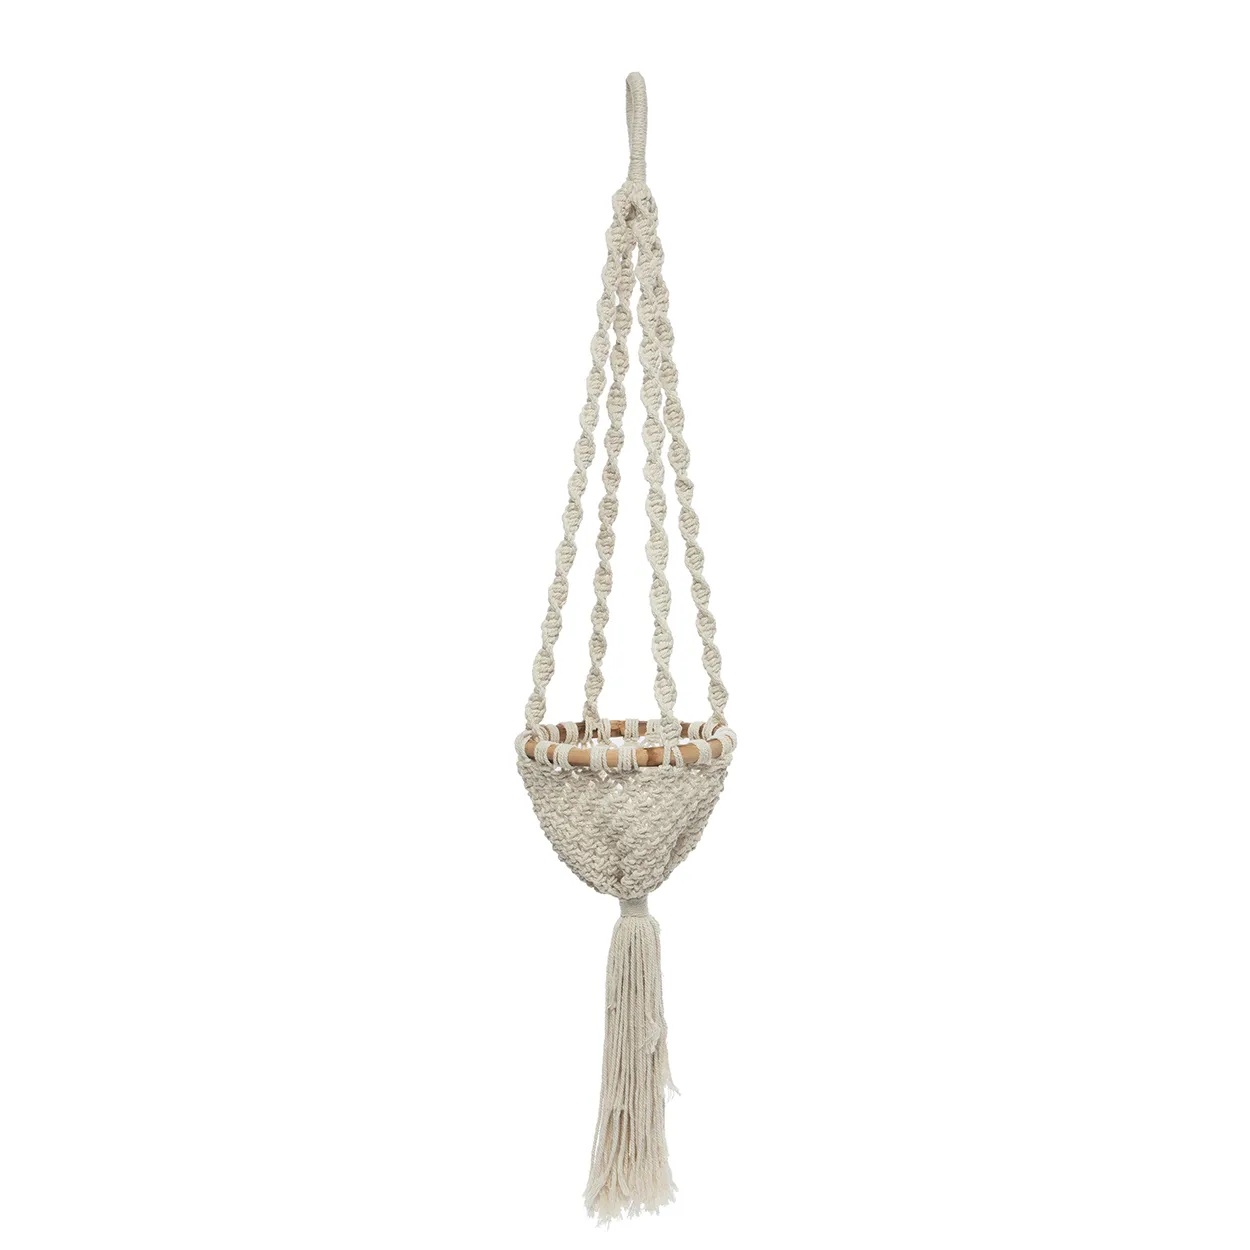
The Twisted Macramé Plant Holder - Natural White - M
Brand: Bazar Bizar Antwerp
If it's twisted it must be good! Hanging plants instantly makes them an eye catcher in any room. This handmade macramé basket made of cotton is the perfect plant holder that makes a fabulous home for your indoor plants. Add a decorative touch to your interior space or covered outside room with your favourite natural greenery or faux plant.
Category: Home & Garden > Lawn & Garden > Gardening > Plant Cages & Supports